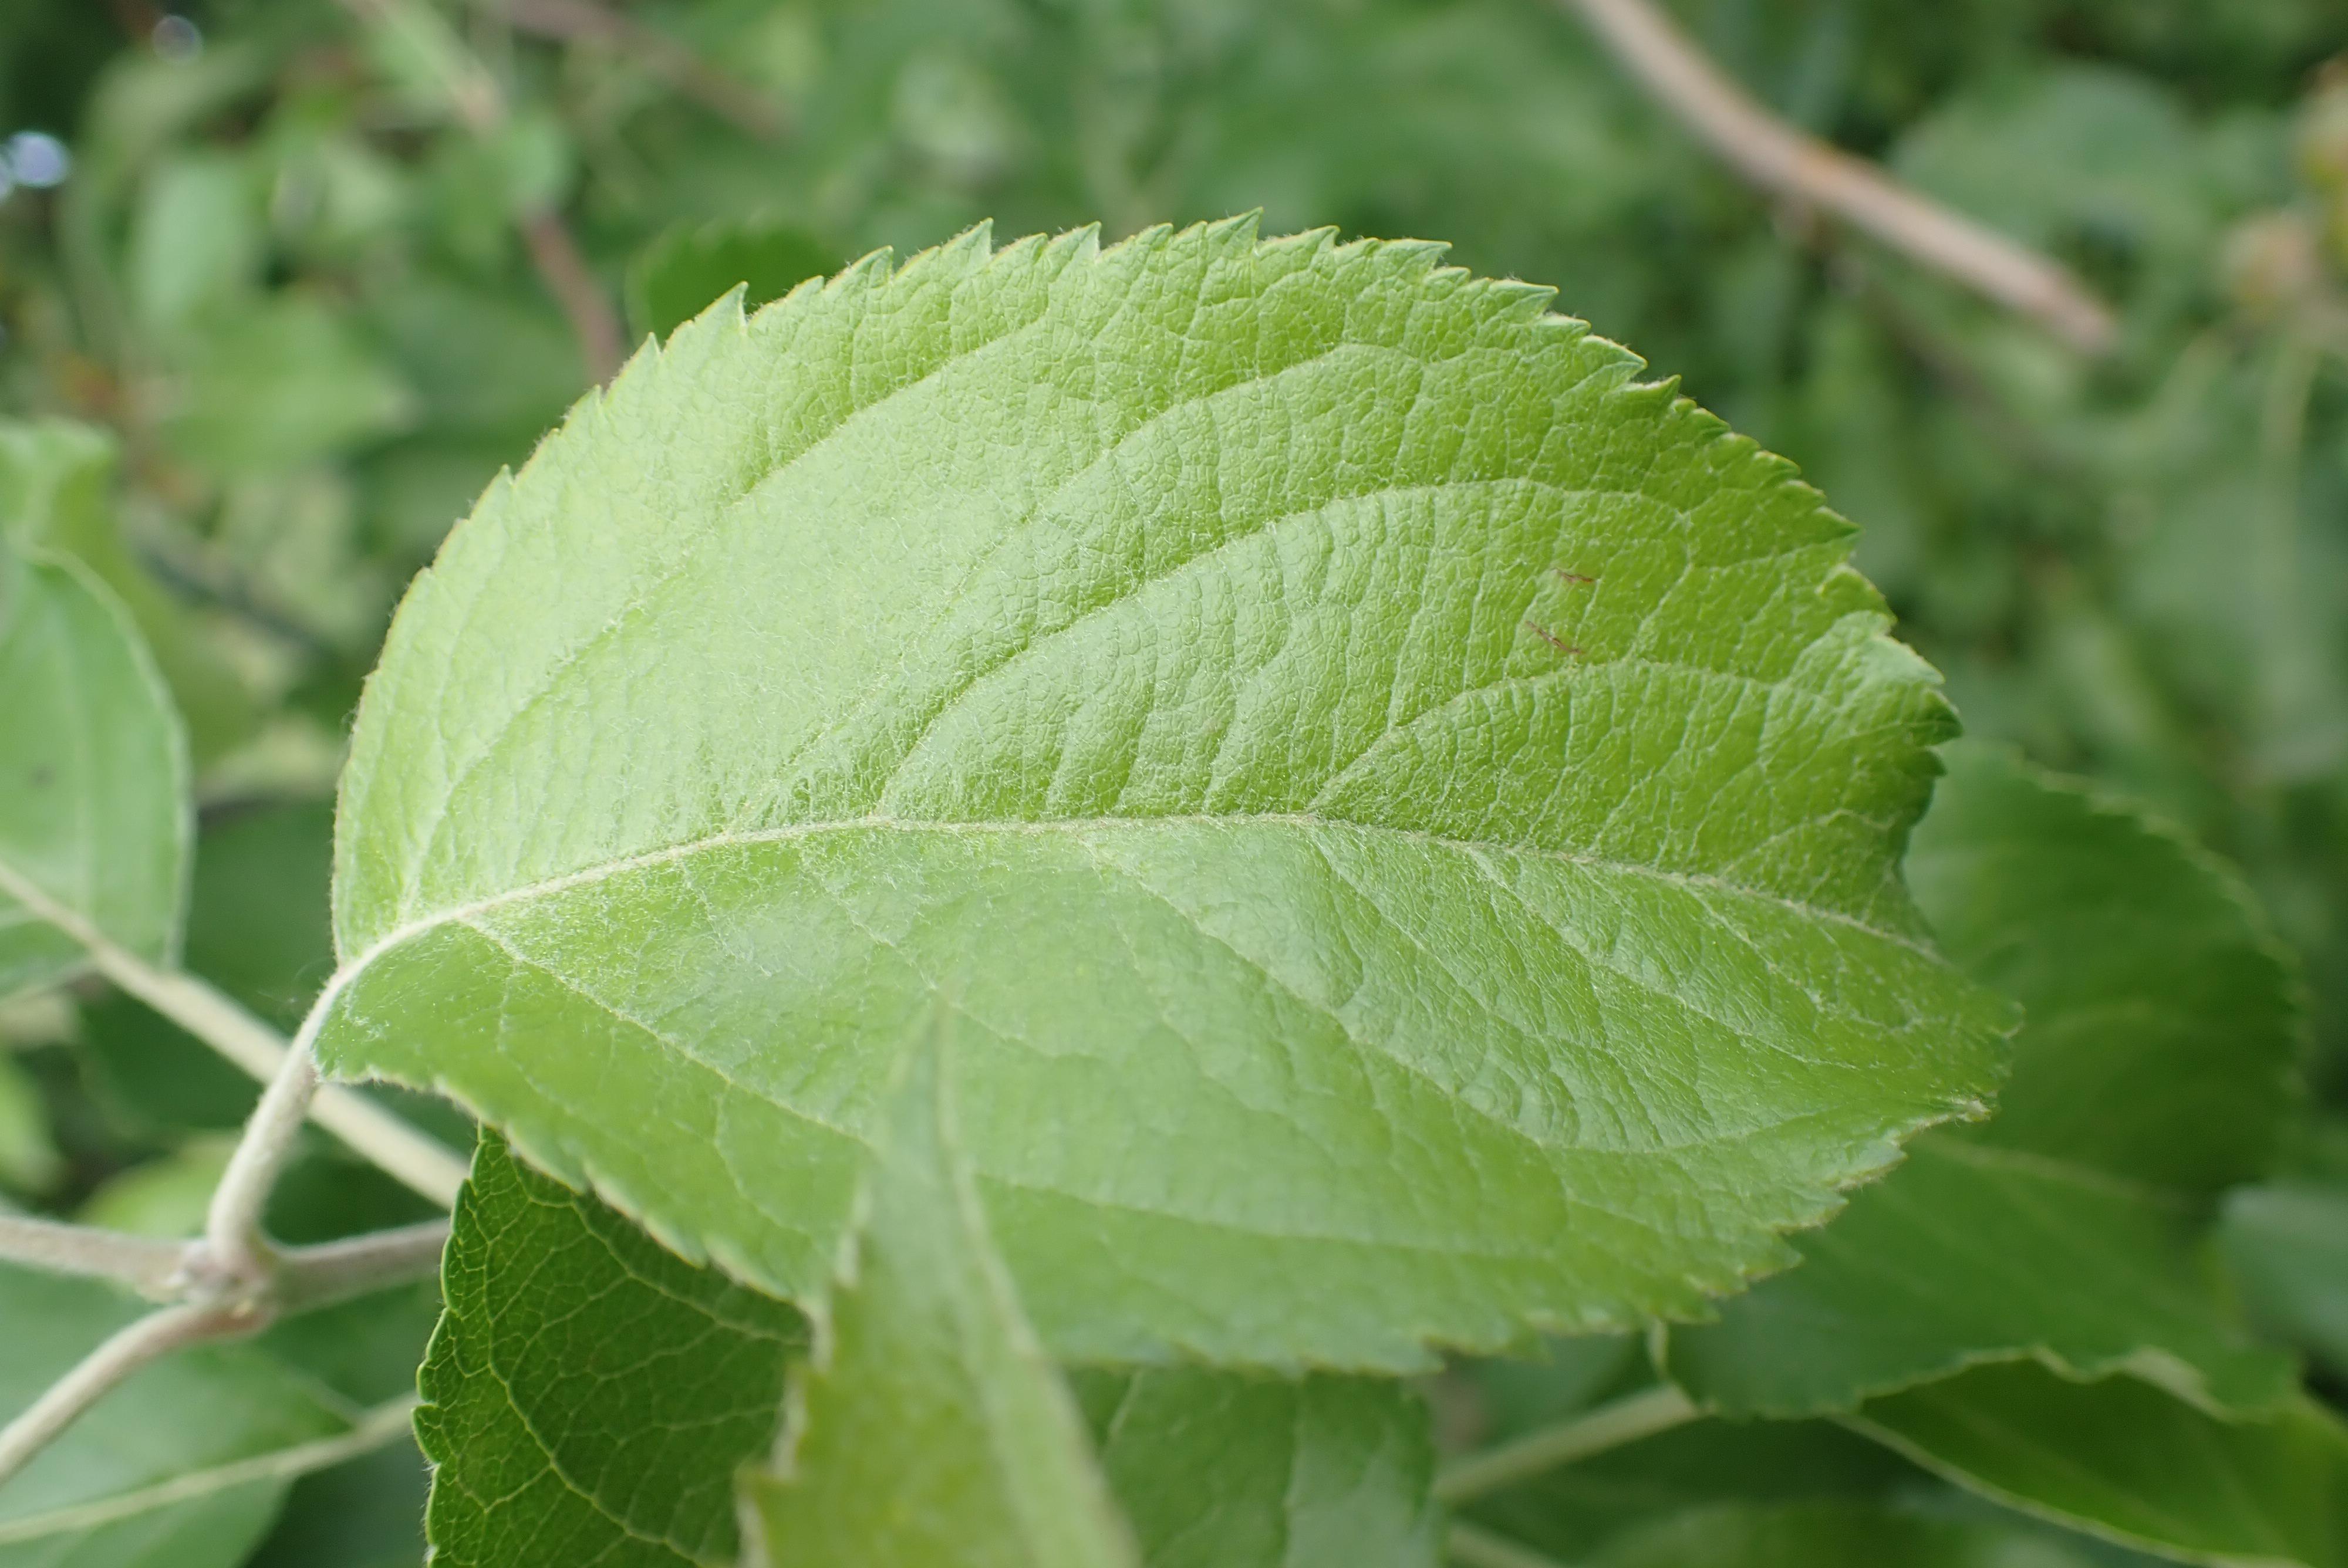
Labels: healthy